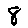
Label: 8